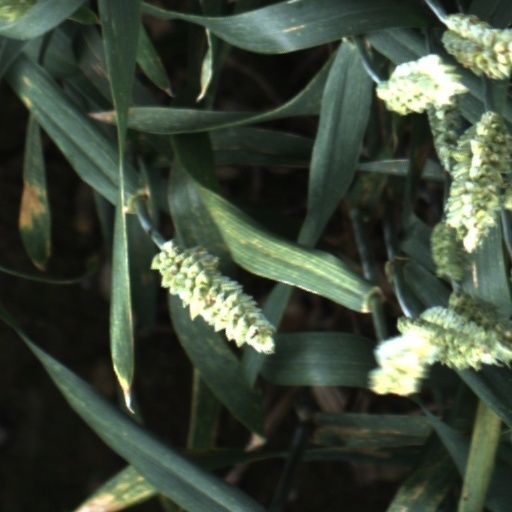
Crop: wheat